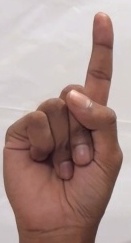
ASL sign: 1